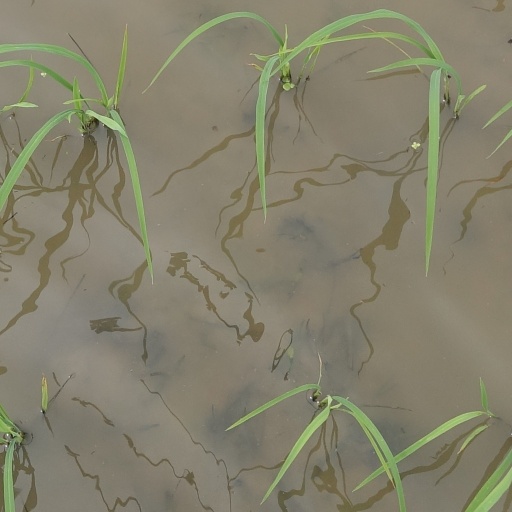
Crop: rice